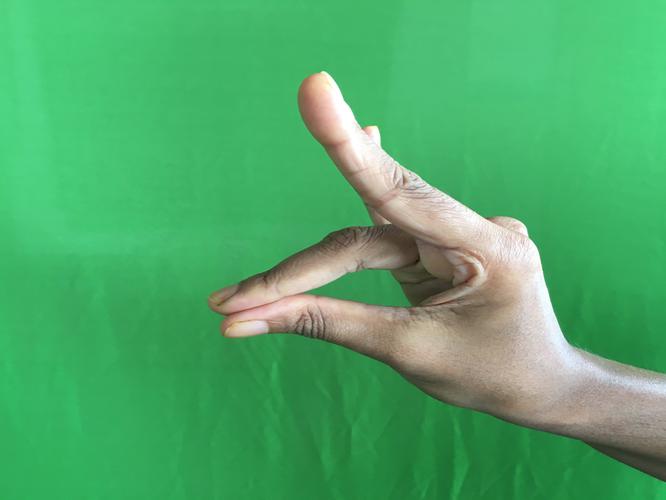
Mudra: Simhamukham
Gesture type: single_hand